Mediatrix of all graces

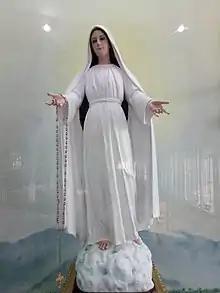
Statue of "Mary, Mediatrix of All Grace" at the Carmelite convent in Lipa

Among Filipino Catholics, the term "Mediatrix" is associated with an alleged 1948 apparition of the Virgin Mary to Teresita Castillo, with title "Mary, Mediatrix of All Grace" in the Carmelite monastery of Lipa, Batangas, Philippines. Ramón Argüelles, the archbishop emeritus of Lipa, declared his personal belief in the veracity of the 1948 apparitions, encouraging veneration of Mary under that title.